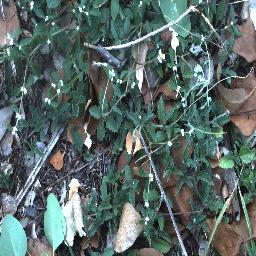
Label: negative